Bundesjugendorchester

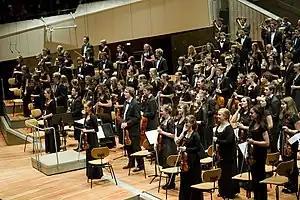
The at a concert in the in 2011

The ' (National Youth Orchestra of Germany""', BJO) is the national youth orchestra of Germany, composed of pre-university students aged 14–19. It is supported by the project company of the and is based in Bonn. It was established in 1969, making it one of the oldest national youth orchestras in the world.